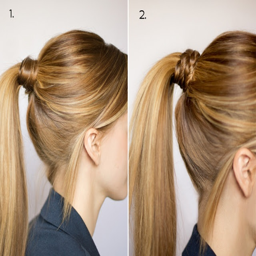
hair and make - up by person : ways to dress up a ponytail